Vasil (film)

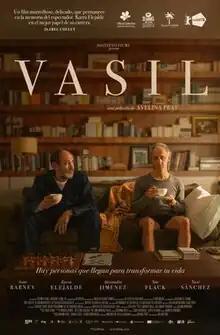
Theatrical release poster

Vasil is a 2022 Spanish-Bulgarian comedy-drama film written and directed by Avelina Prat in her directorial feature debut, which stars Ivan Barnev (as the title character), Karra Elejalde, and Alexandra Jiménez alongside Susi Sánchez, and Sue Flack.